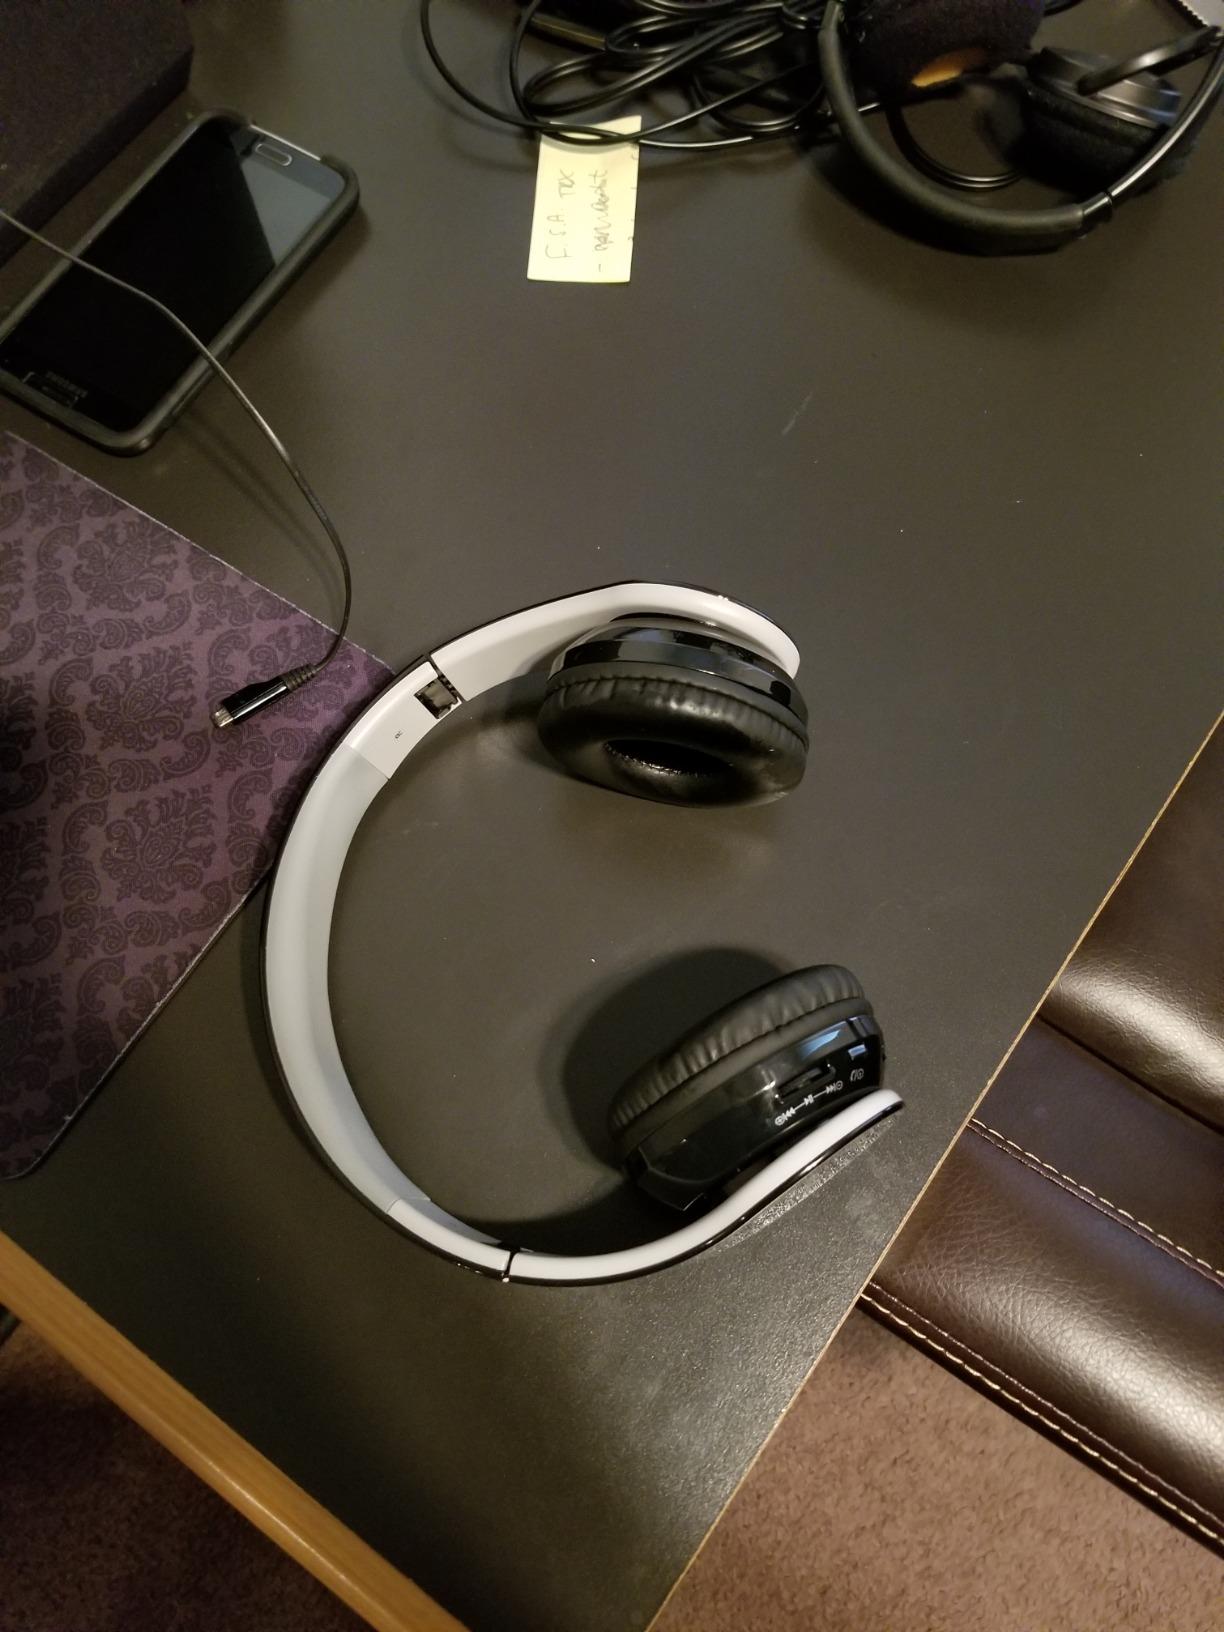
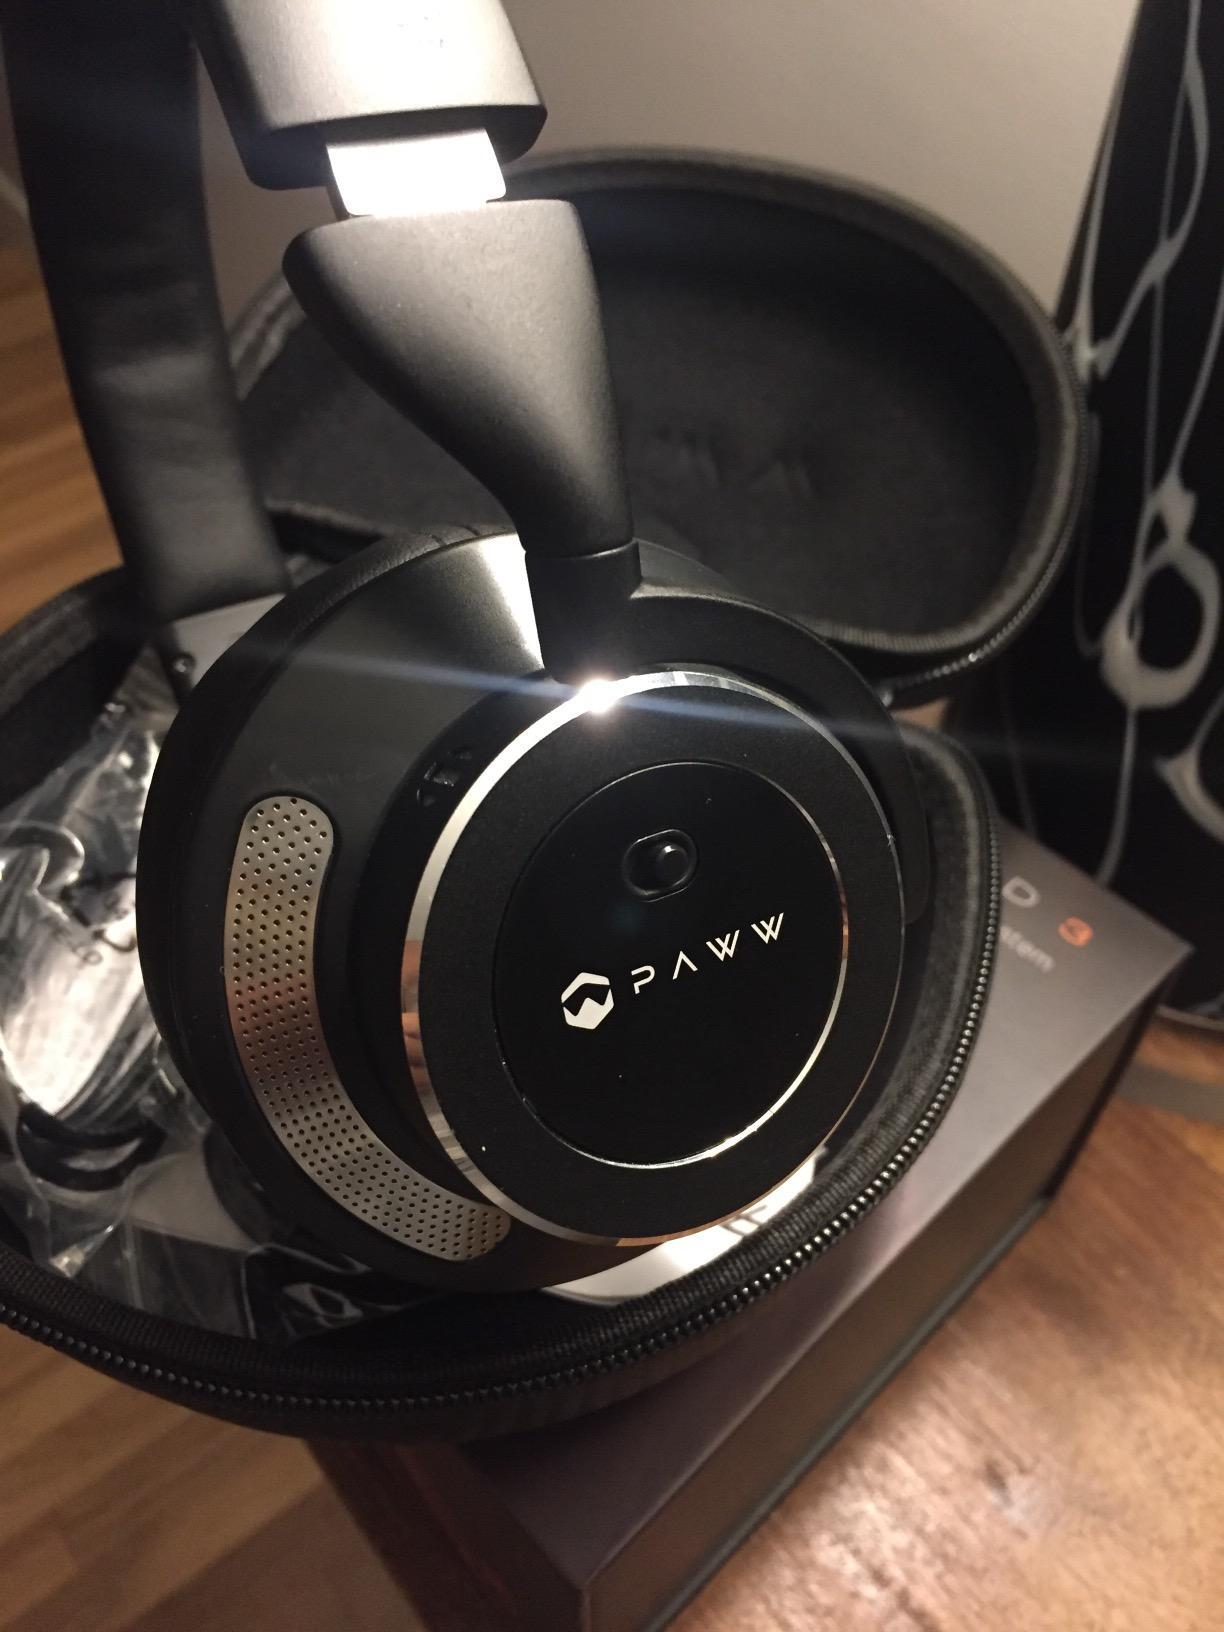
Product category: headphones
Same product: no